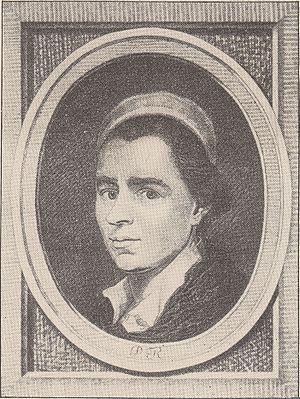
Johann Gottlieb Prestel, également Johann Amadeus Prestel est un graveur et peintre allemand.